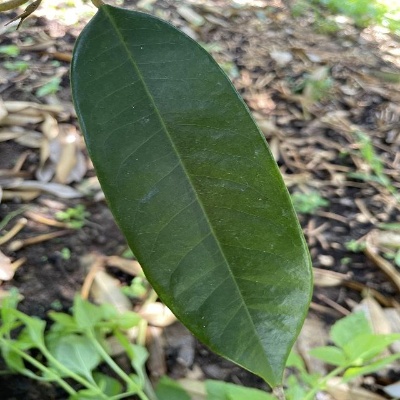
Label: Leaf_Healthy